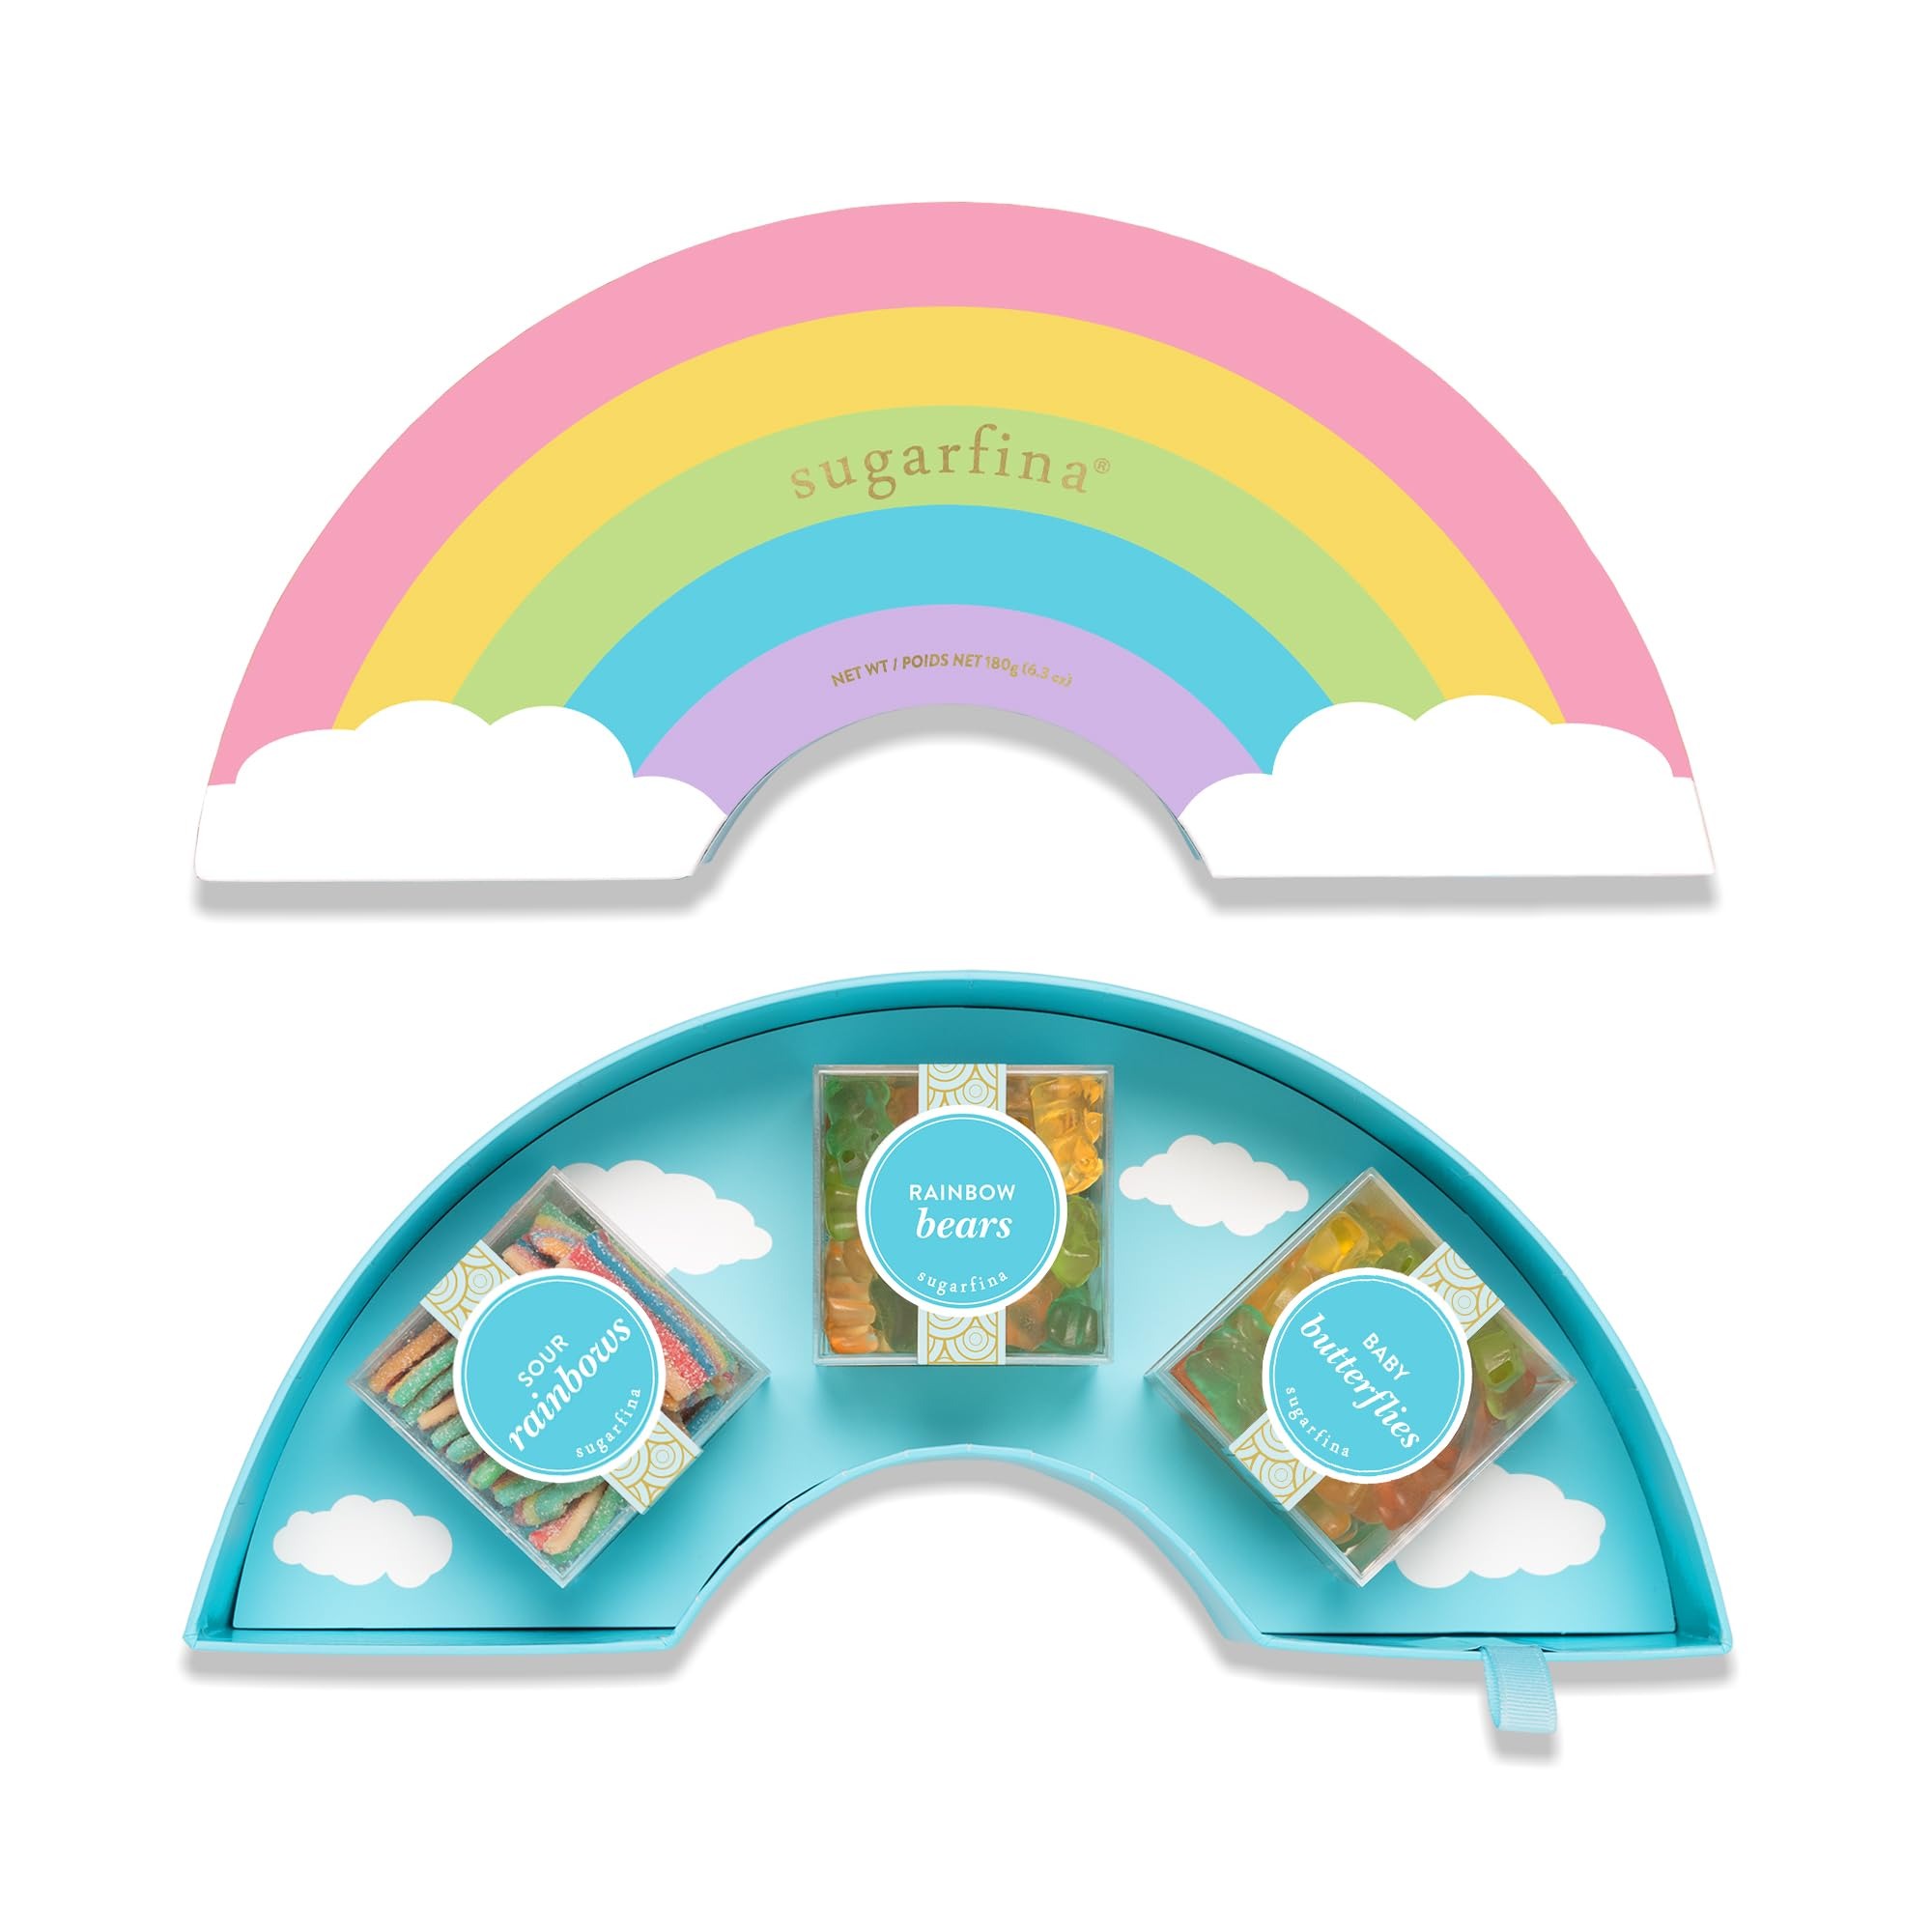
Item Name: Rainbow 3 Piece Candy Bento Box®
Bullet Point 1: Bring some rainbow sunshine to someone with our bento featuring:
Bullet Point 2: Rainbow Bears: In flavors of grapefruit, apricot, pineapple, apple and blueberry, these bears come in every hue of the rainbow.
Bullet Point 3: Sour Rainbows: Follow the candy rainbow to taste these fruit-flavored gummies dusted in tart sugar sprinkles d in tiny rainbow sprinkles
Bullet Point 4: Baby Butterflies: These sweet baby butterflies flutter in flavors of strawberry, lemon, apple and raspberry
Bullet Point 5: Say "Hello" with an extra touch of sweetness when you gift them a Sugarfina Candy Bento Box with three bestselling candies inside
Bullet Point 6: Sugarfina Candies are perfect for bachelorette parties, weddings, hostess gifts, birthday parties, anniversary presents, party packs, teacher’s gifts, and more.
Bullet Point 7: From saying Congrats, Giving Thanks or Celebrating a Birthday. Sugarfina are sweets that will take the cake and help you celebrate life's special moments.
Bullet Point 8: Pick your favorite Sugarfina Candy Cube or toast them all!
Product Description: You are all things magical, colorful and sweet. So you deserve a Candy Bento Box filled with deliciously day-brightening treats. Today's forecast: 100% chance of rainbows!
Value: 1.0
Unit: Count

Price: 32